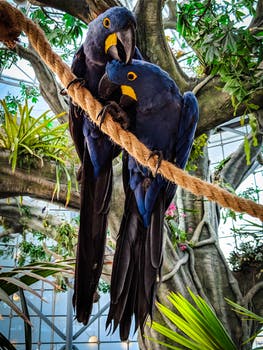
Label: No Watermark